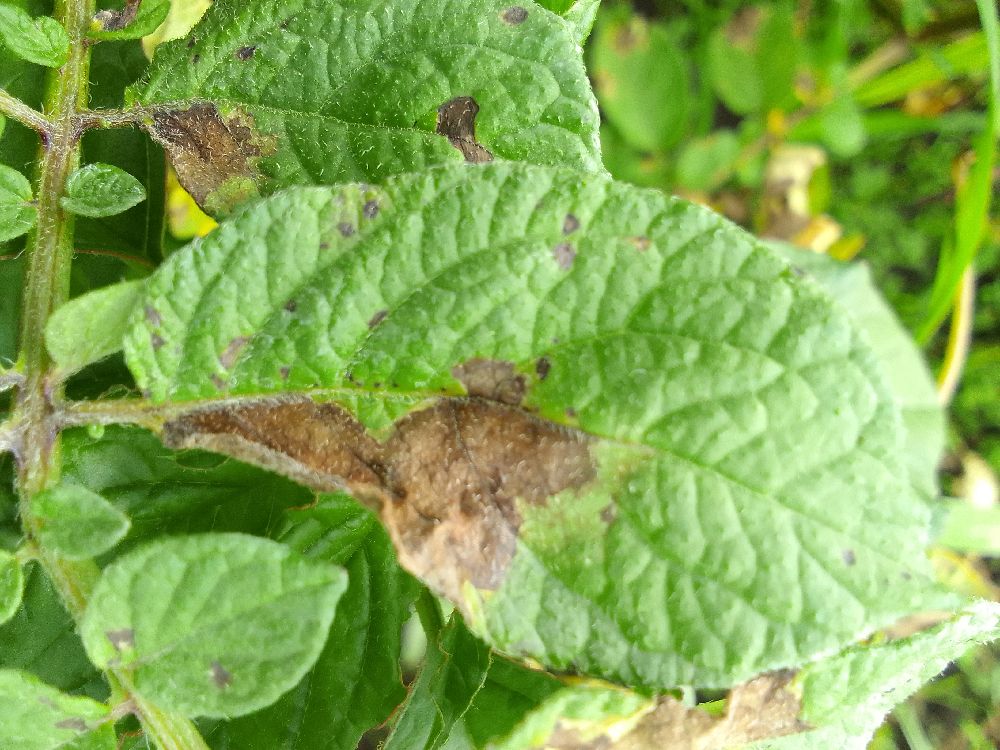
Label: Late blight